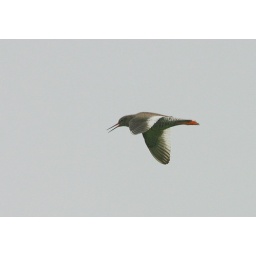
A bird flying and calling in distress as we were apparently near its nest. Grimsey Island, Iceland, July 2005